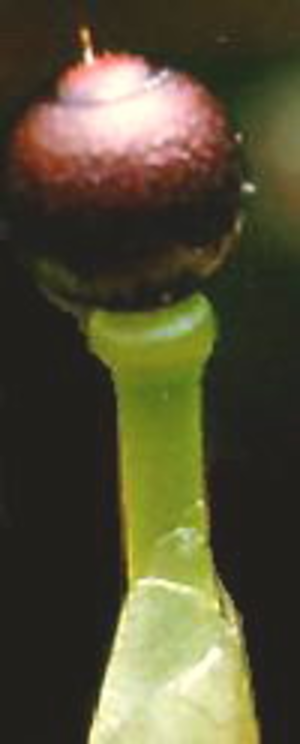
Tørvemos / Formering
Sporofyt hos tørvemos
Tørvemos er en slægt af mosser. Den er udbredt med mange arter over hele kloden bortset fra Antarktis. Tørvemosser er grønne, gule, røde eller brunlige planter, der danner tørv i kalkfattige moser eller på sur skovbund eller på klipper. De har tidligere været anvendt til mange formål på grund af deres vandsugende evne og anvendes nu især som jordforbedringsmiddel under navnet spagnum. Det videnskabelige navn Sphagnum udtales enten som [sbɑwnɔm] eller [svawnɔm].